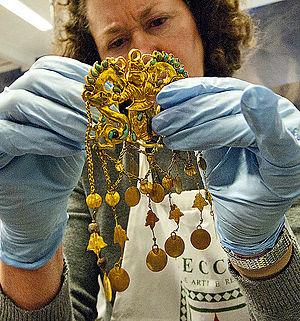
un élément du trésor de Tillia tepe
Tillia tepe, Tilia tepe, Tillya tepe, ou Tillā tapa ou « le tertre d’or », ou « la colline de l’or » est un site archéologique afghan situé dans la province de Djôzdjân à proximité de Chéberghân et fouillé en 1978 par une équipe soviéto-afghane dirigée par l’archéologue russo-grec Viktor Sarianidi, un an avant l’invasion soviétique de l’Afghanistan de 1979.